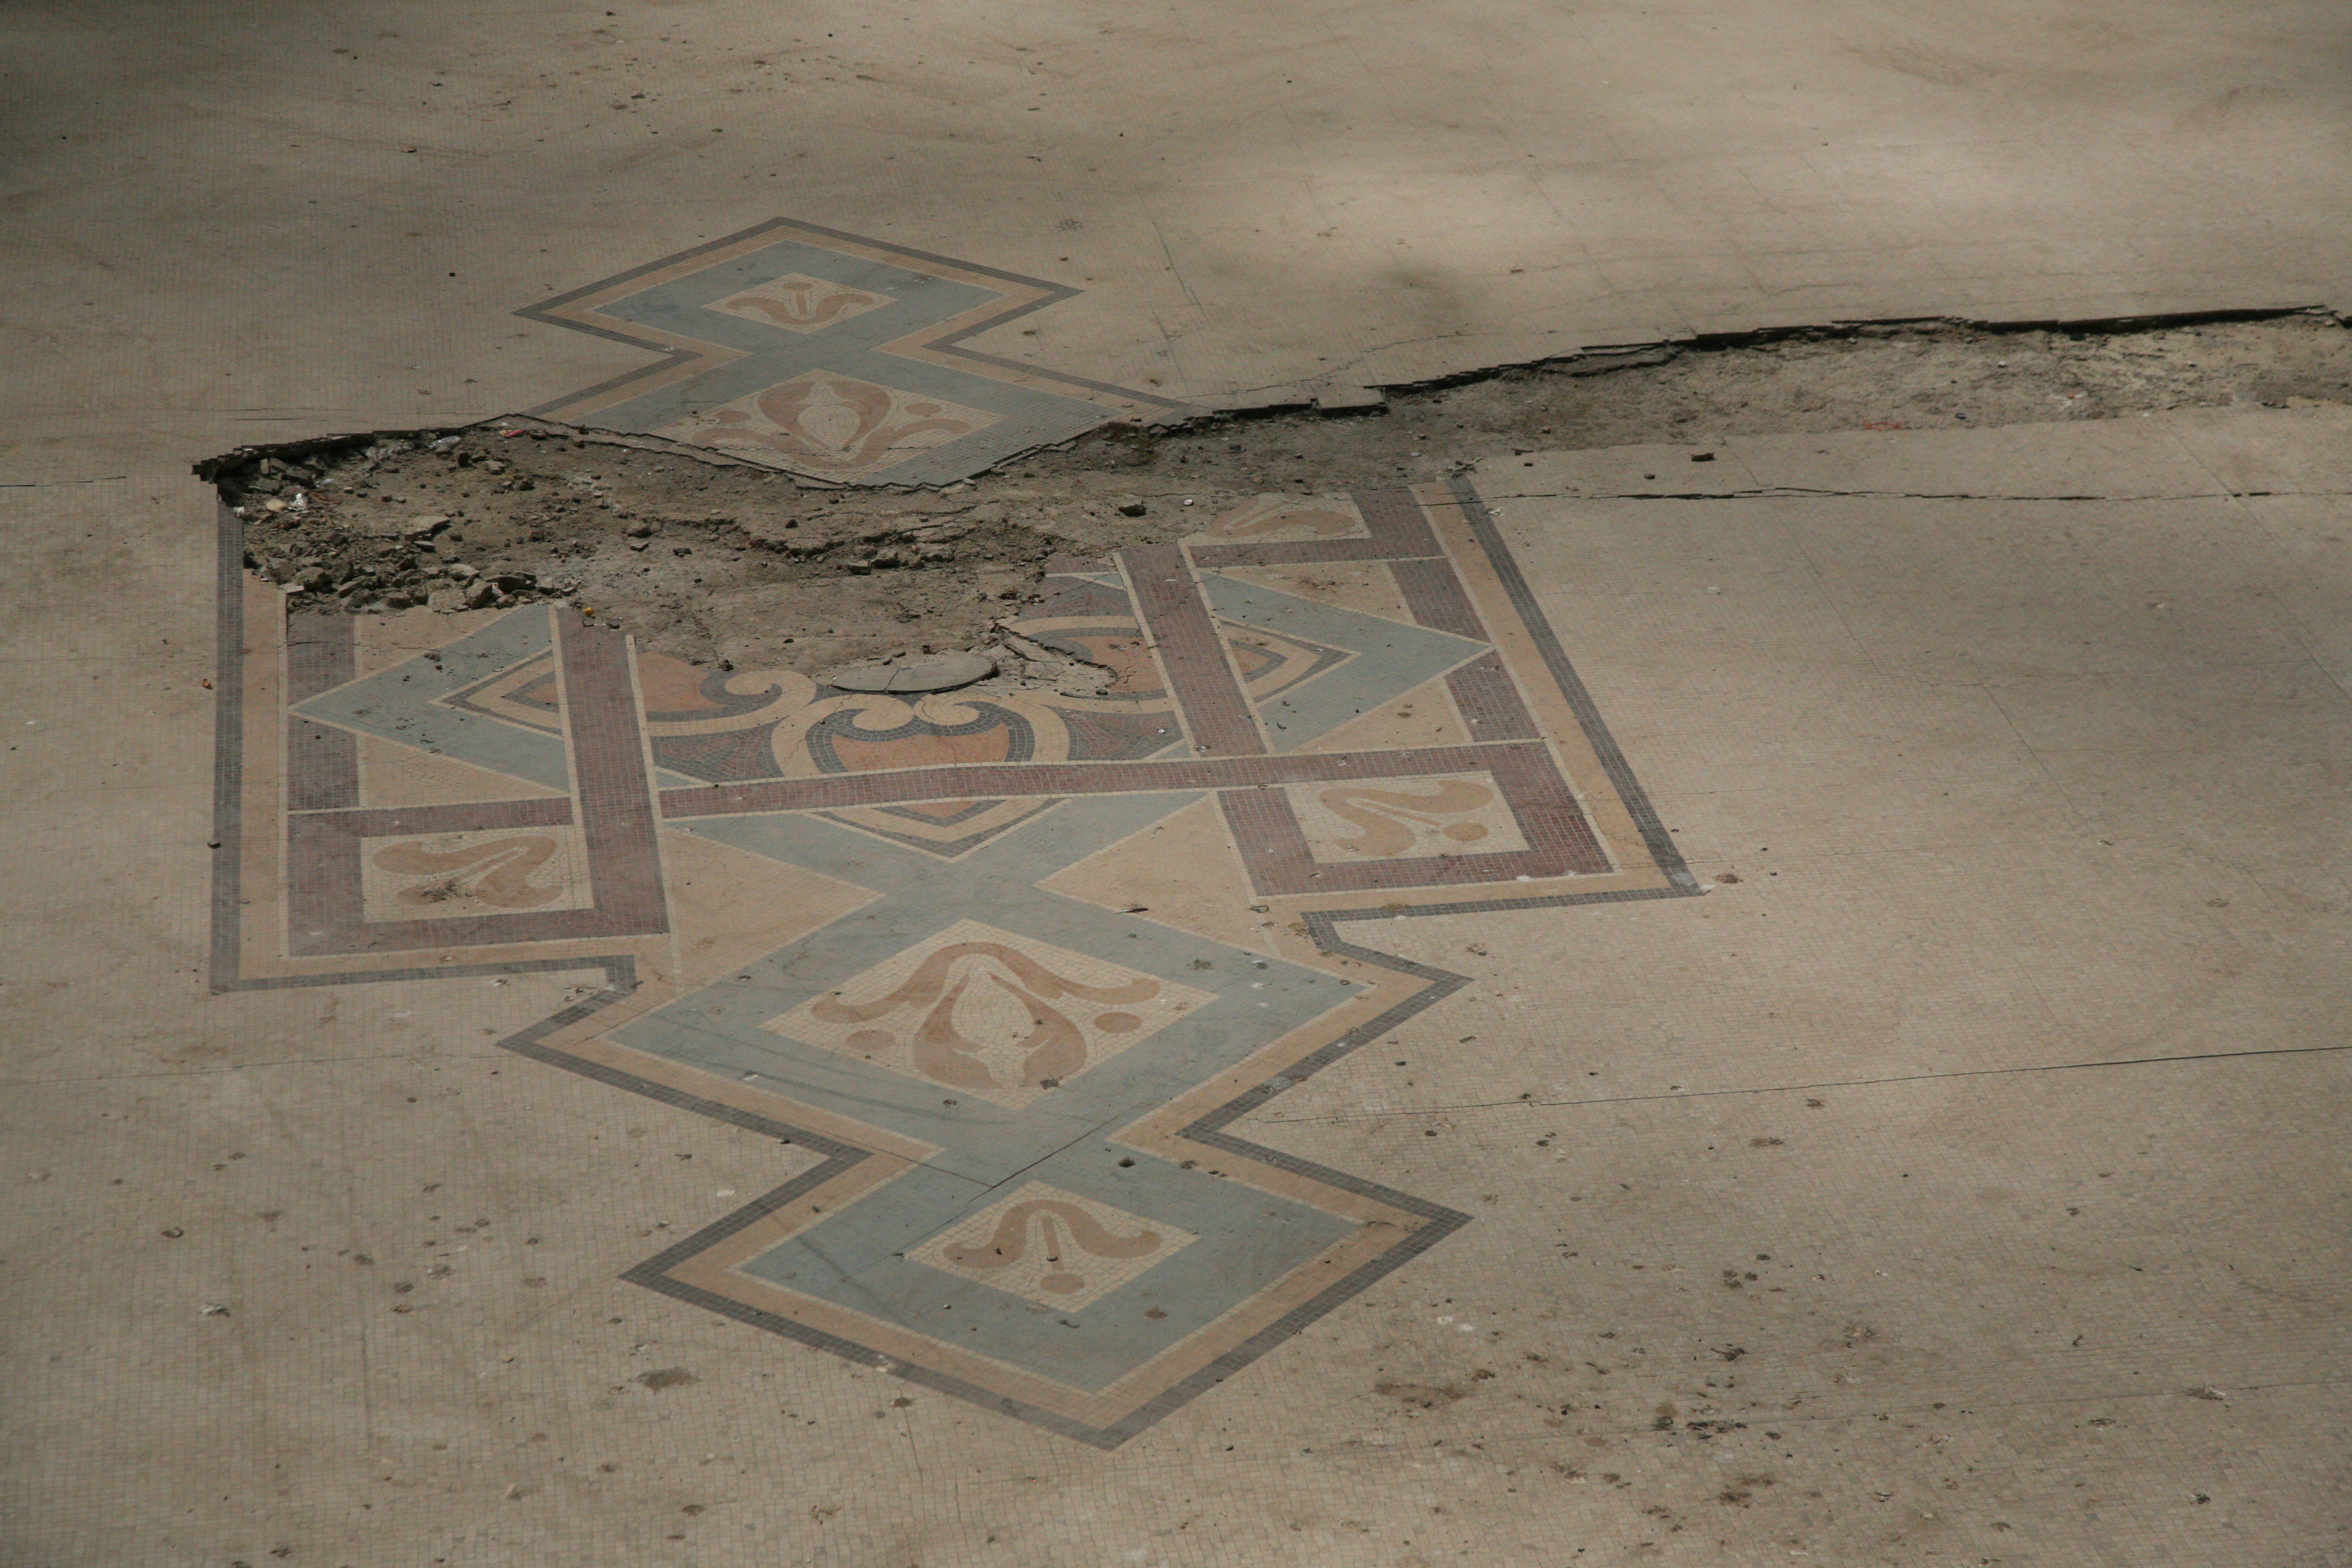
wing, architecture, wood, floor, social, material, art, mosaic, arquitectura, utopia, shape, architektur, guise, mosaique, socialism, godin, aisne, palaissocial, utopie, socialpalace, phalanst re, familist re, 19 me, flooring